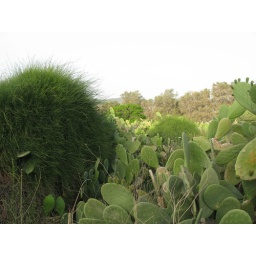
big fluffy green plant in a sabra field